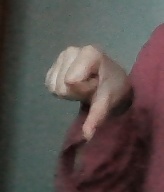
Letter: waw